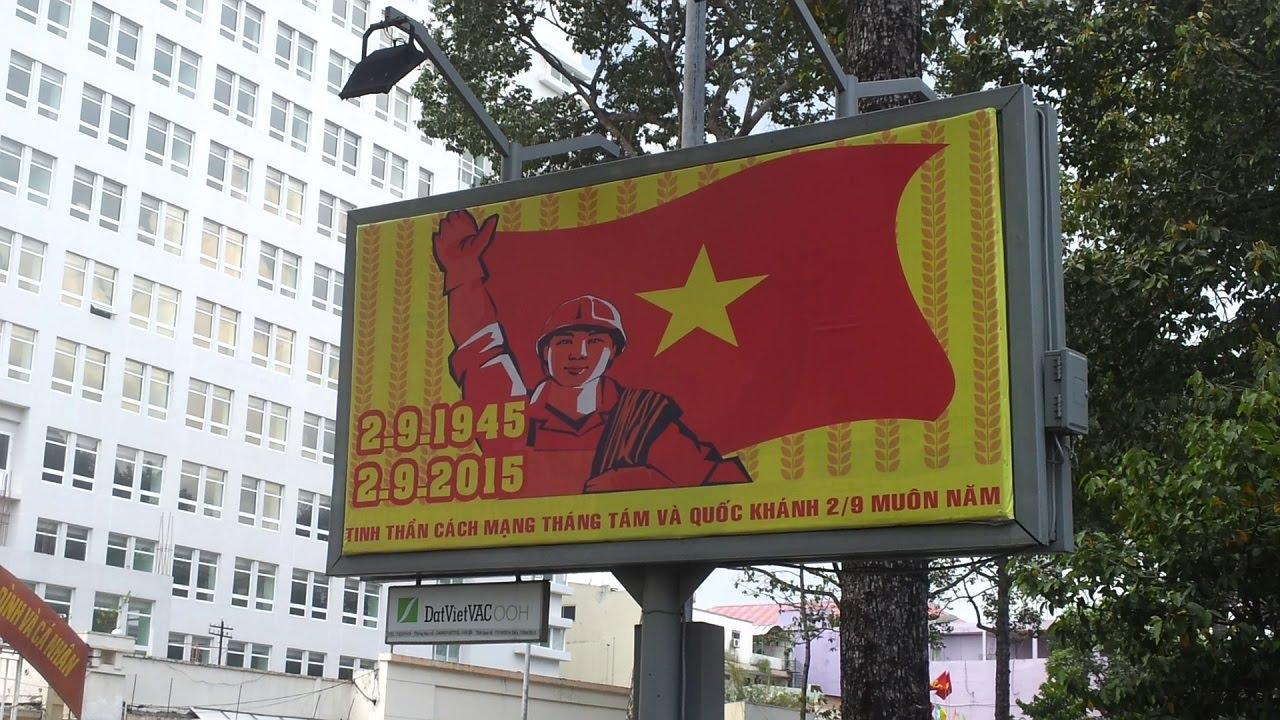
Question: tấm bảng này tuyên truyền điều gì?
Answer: tấm bảng này tuyên truyền tinh thần cách mạng tháng tám và quốc khánh 2/9 muôn năm